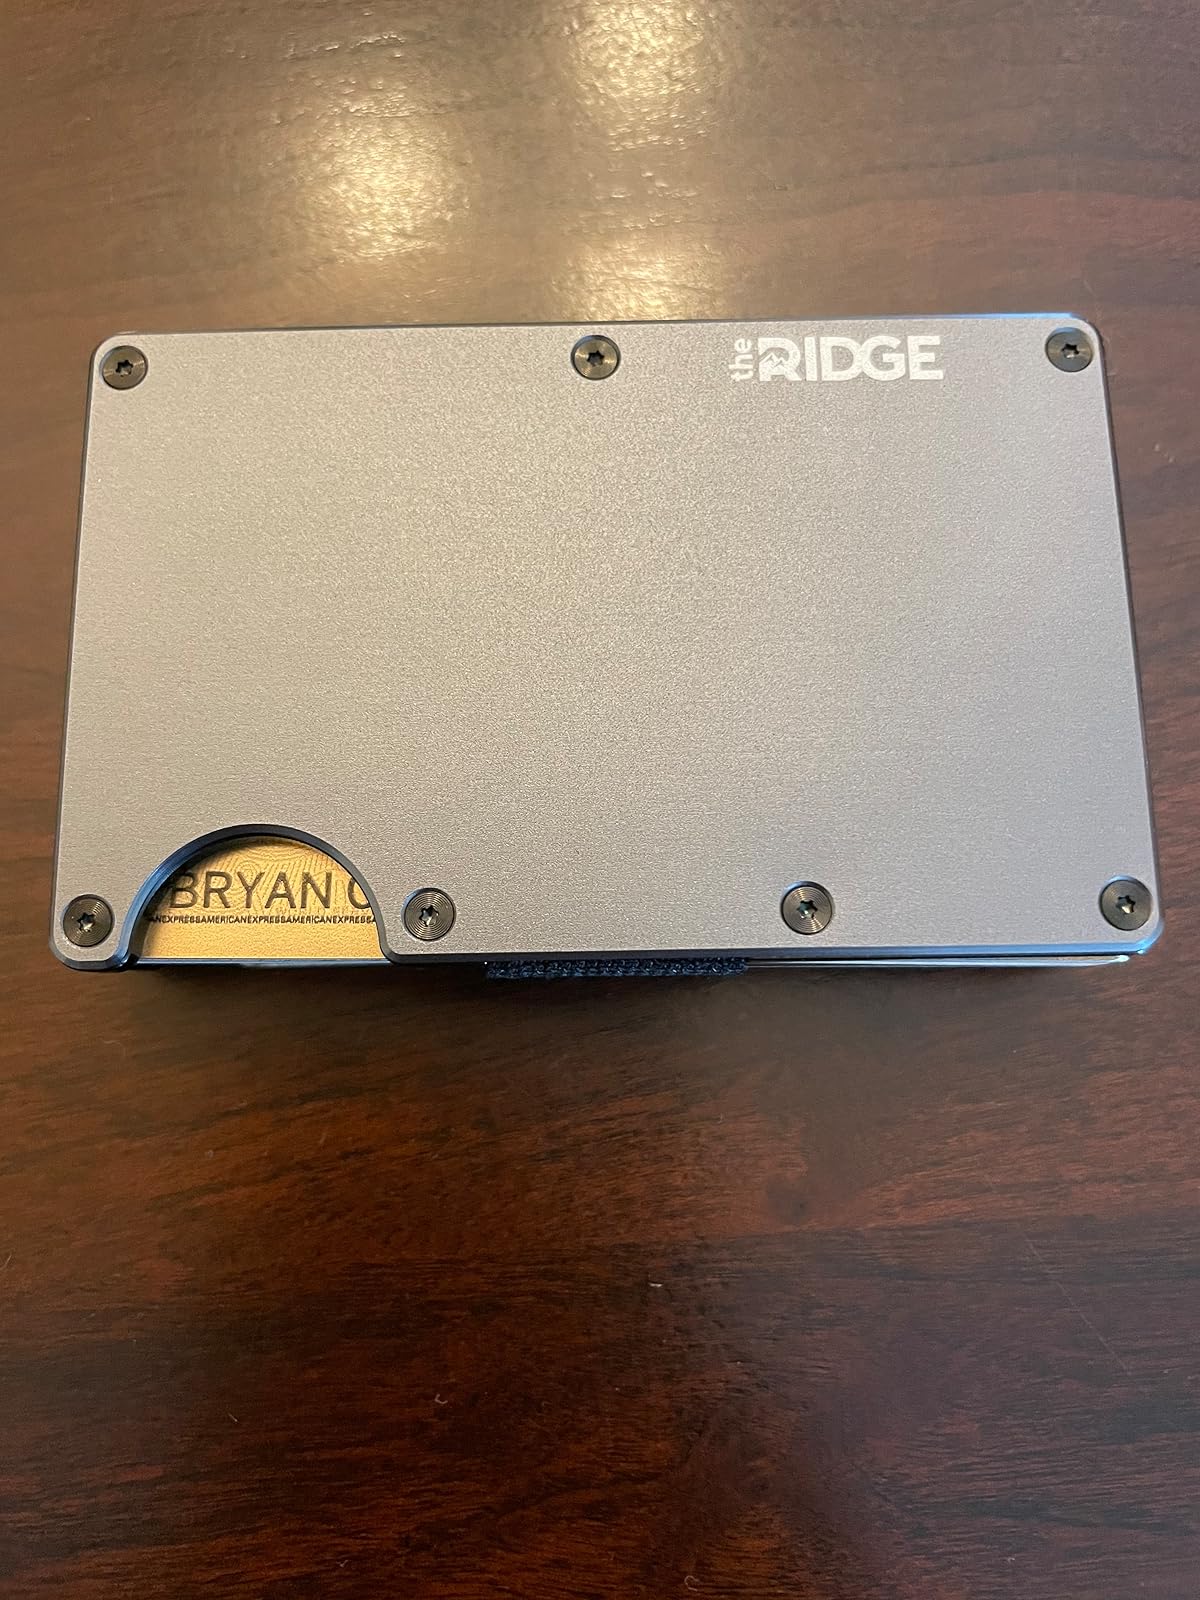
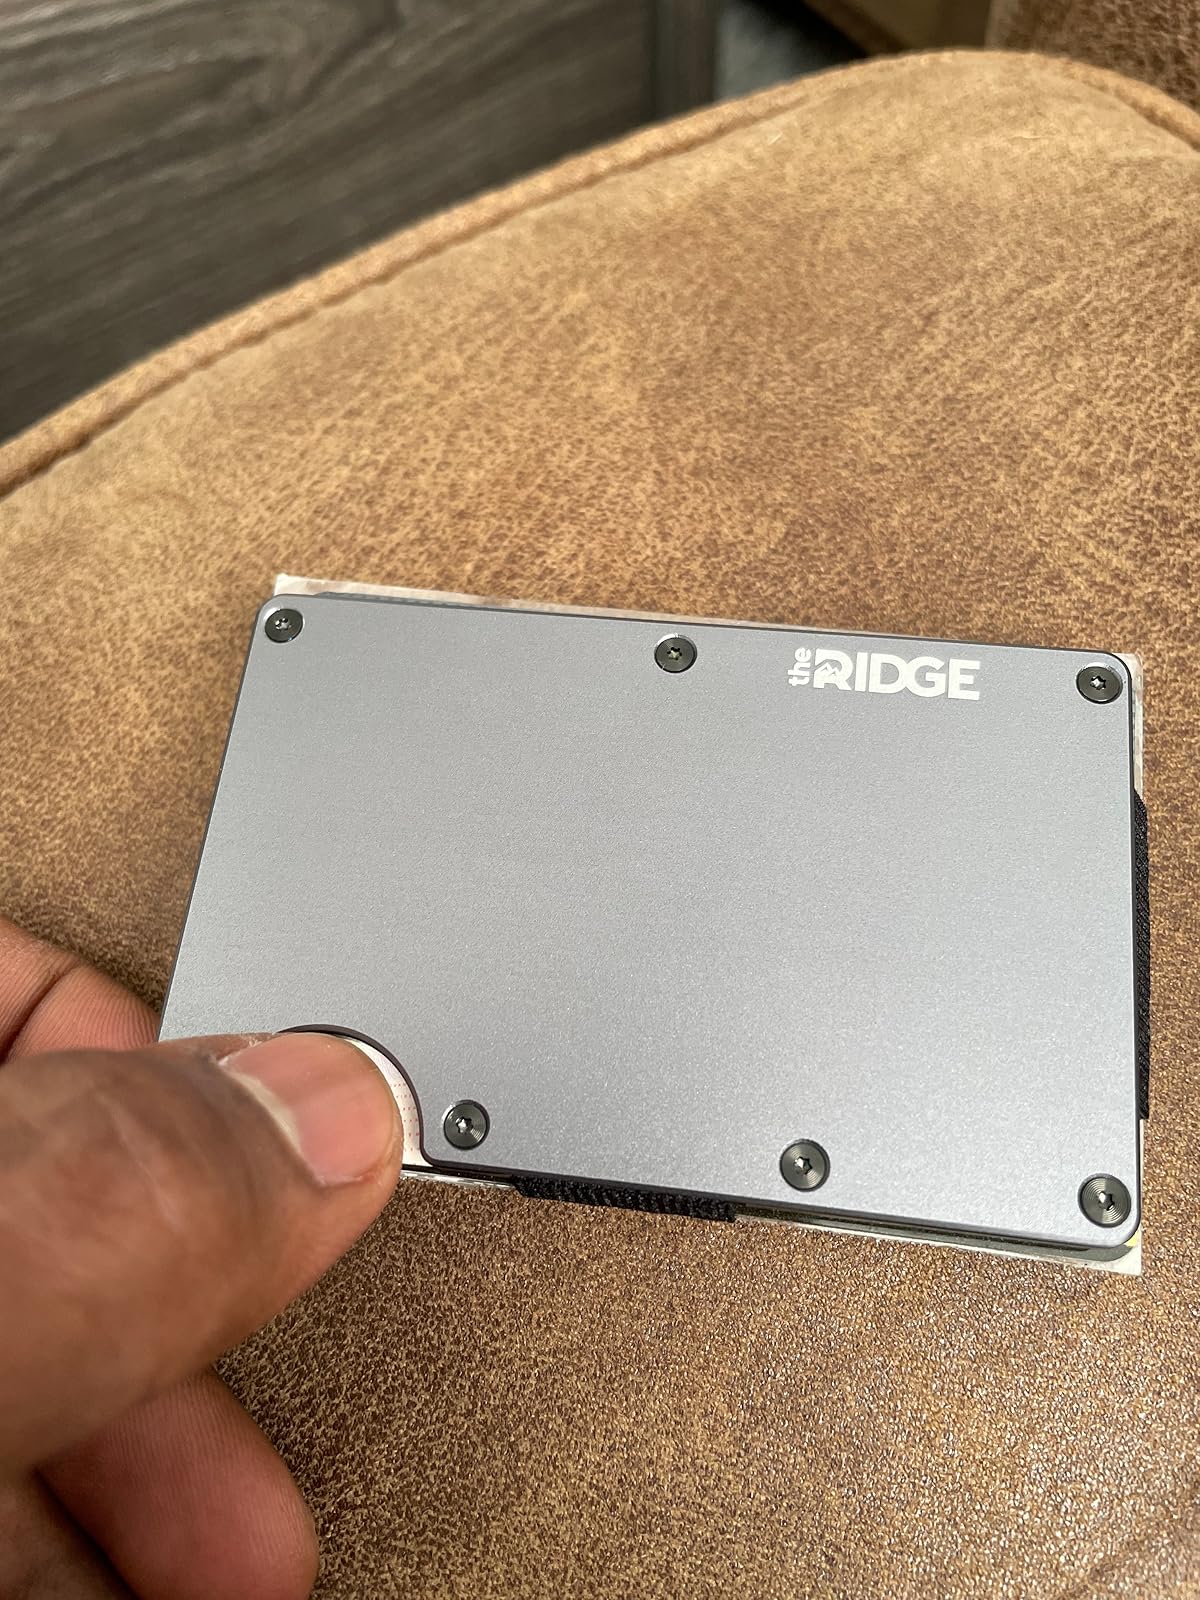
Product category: accessories_wallet
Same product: yes